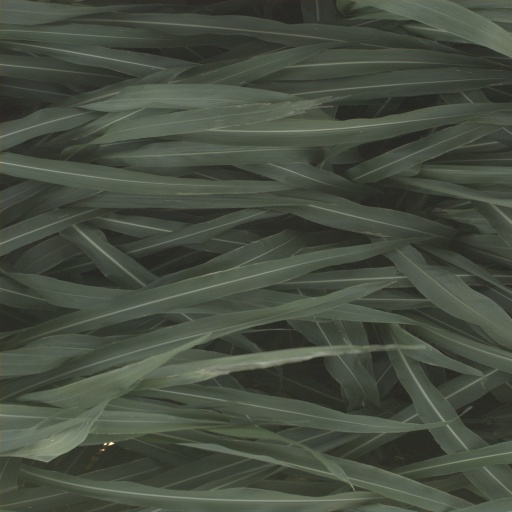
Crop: sorghum